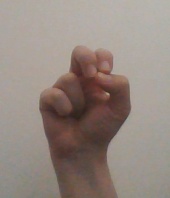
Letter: gaaf